Münster-Geschinen

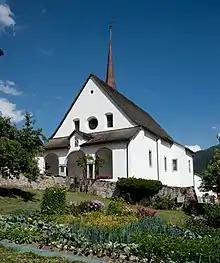
Church of St. Maria

The Church of St. Maria with Cemetery Chapel is listed as a Swiss heritage site of national significance. The entire villages of Münster and Geschinen are both part of the Inventory of Swiss Heritage Sites.